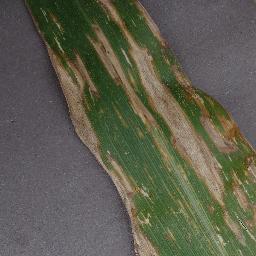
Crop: corn
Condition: (maize)_cercospora_spot_gray_spot